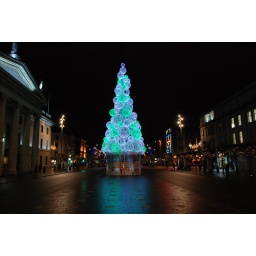
Dublin Xmas tree 2008 in green